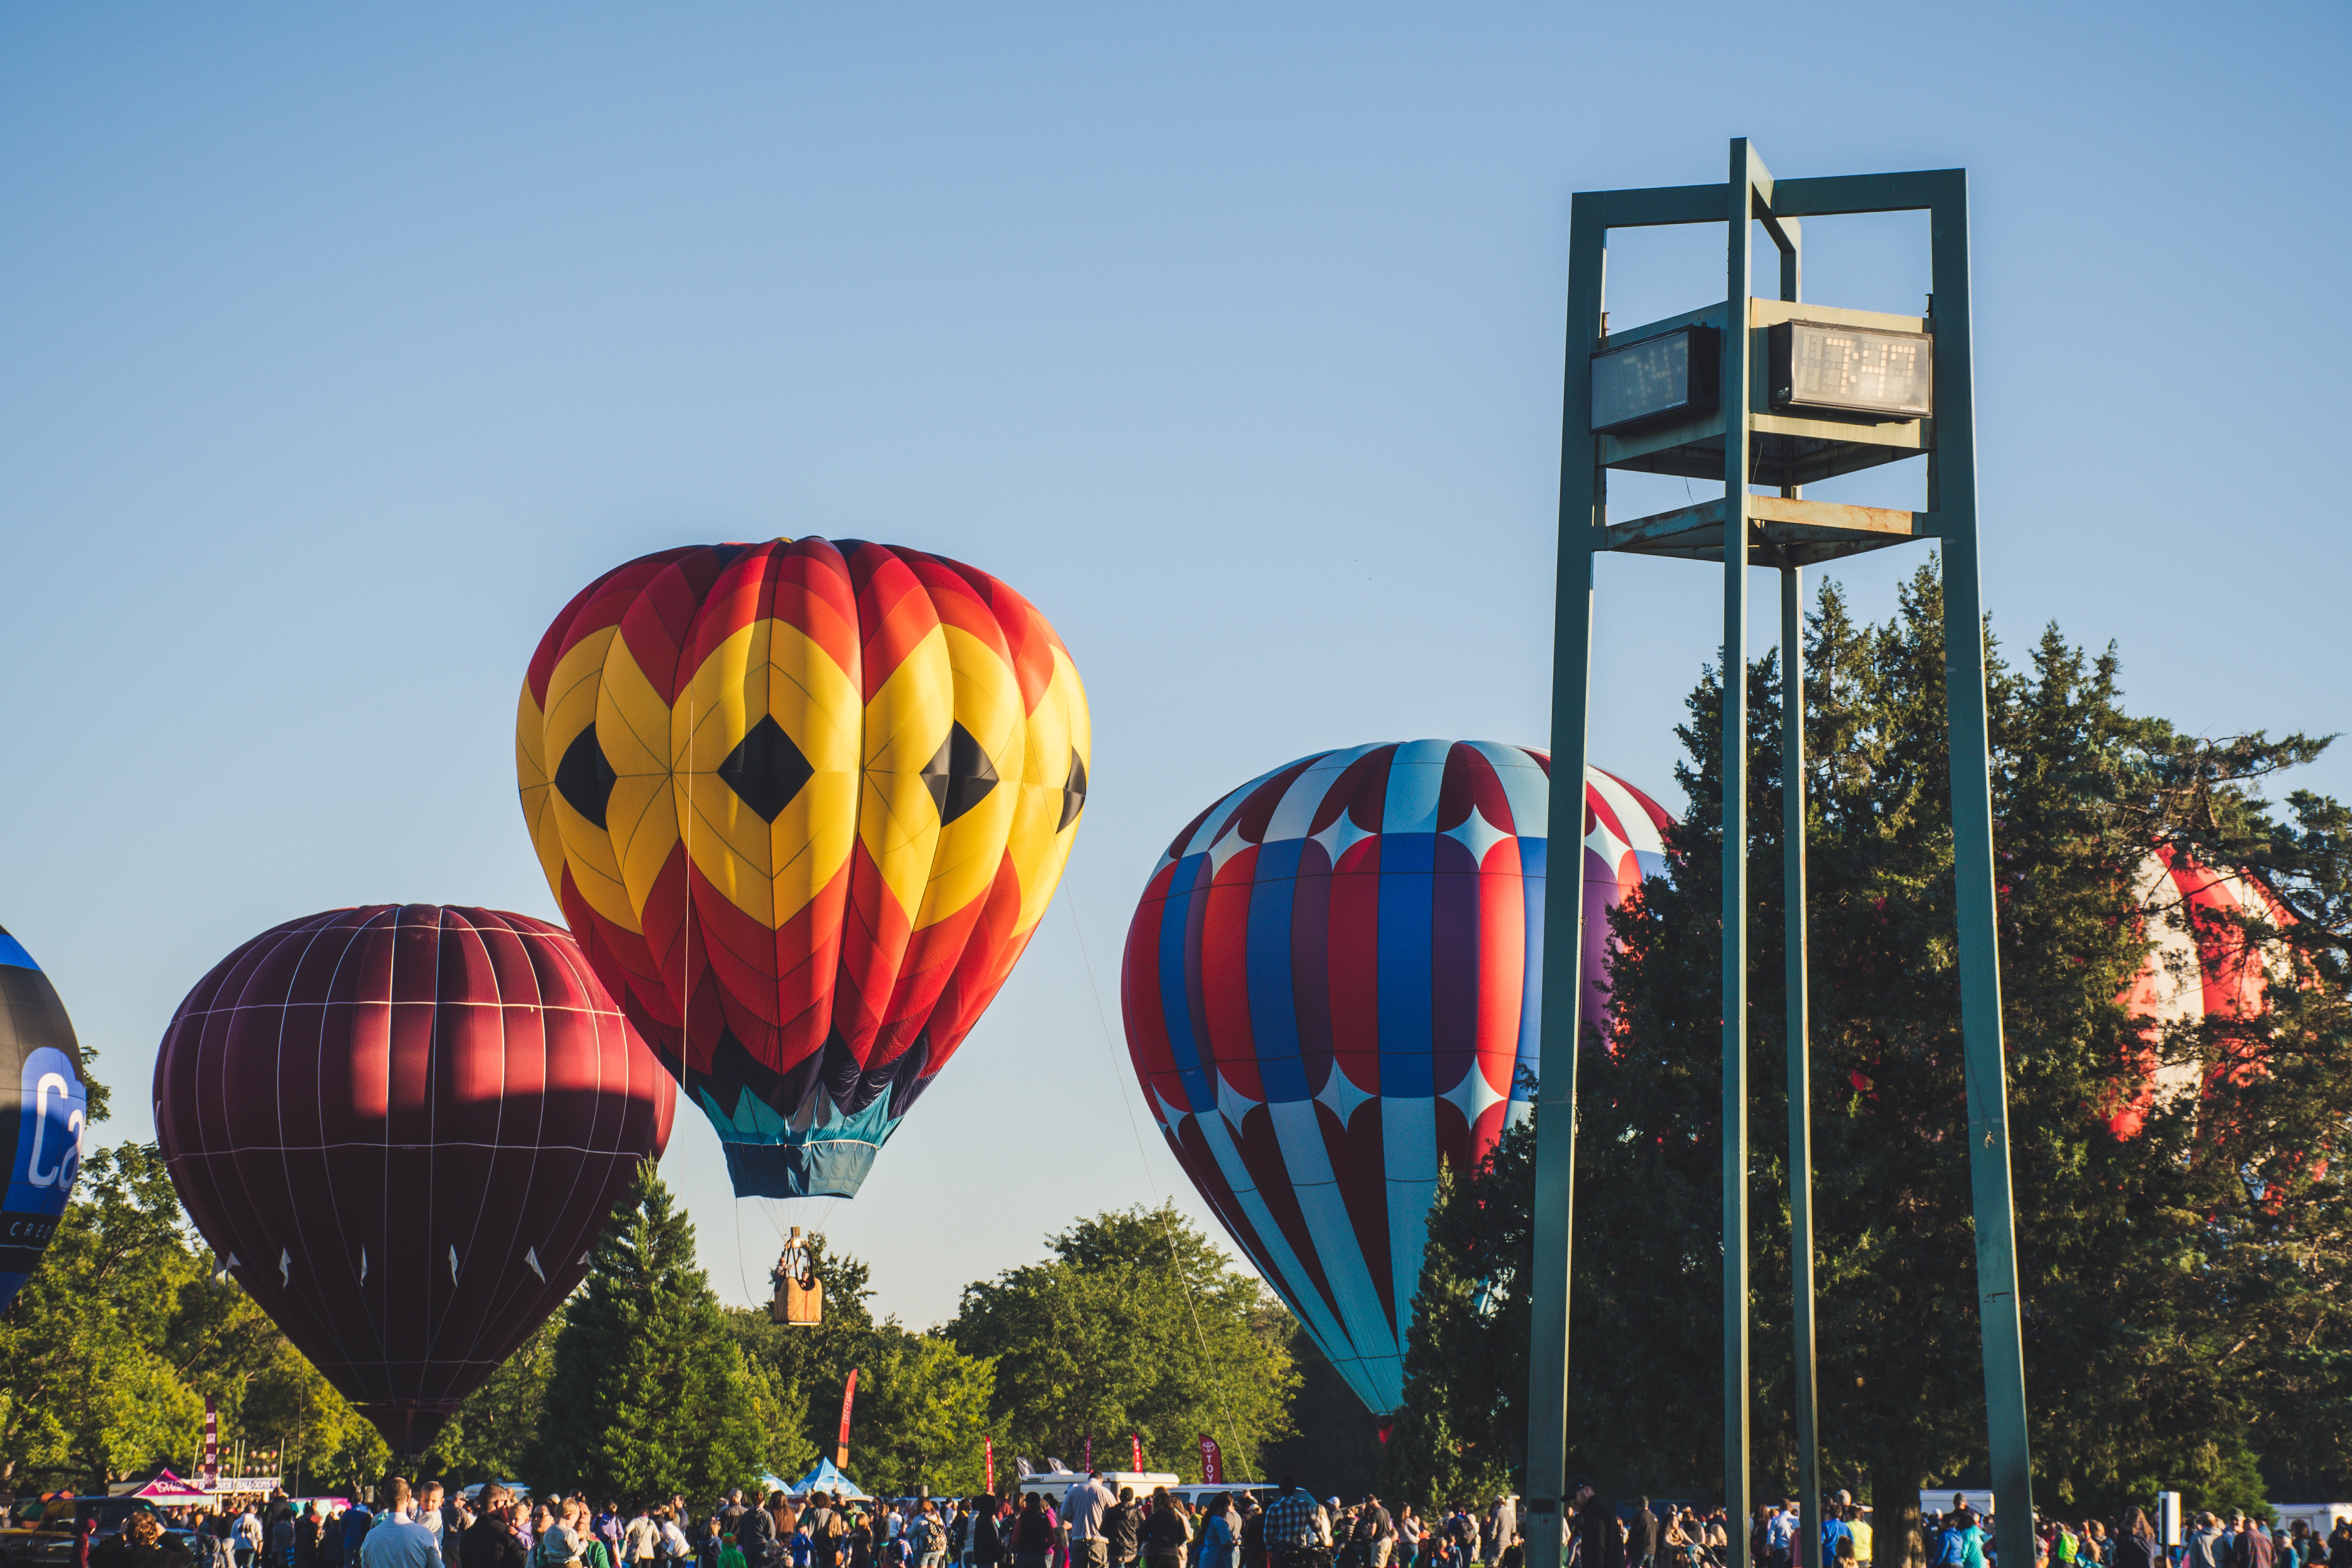
hot air balloon, hot air ballooning, yellow, balloon, sky, fun, daytime, tourism, city, leisure, fair, recreation, vacation, festival, tree